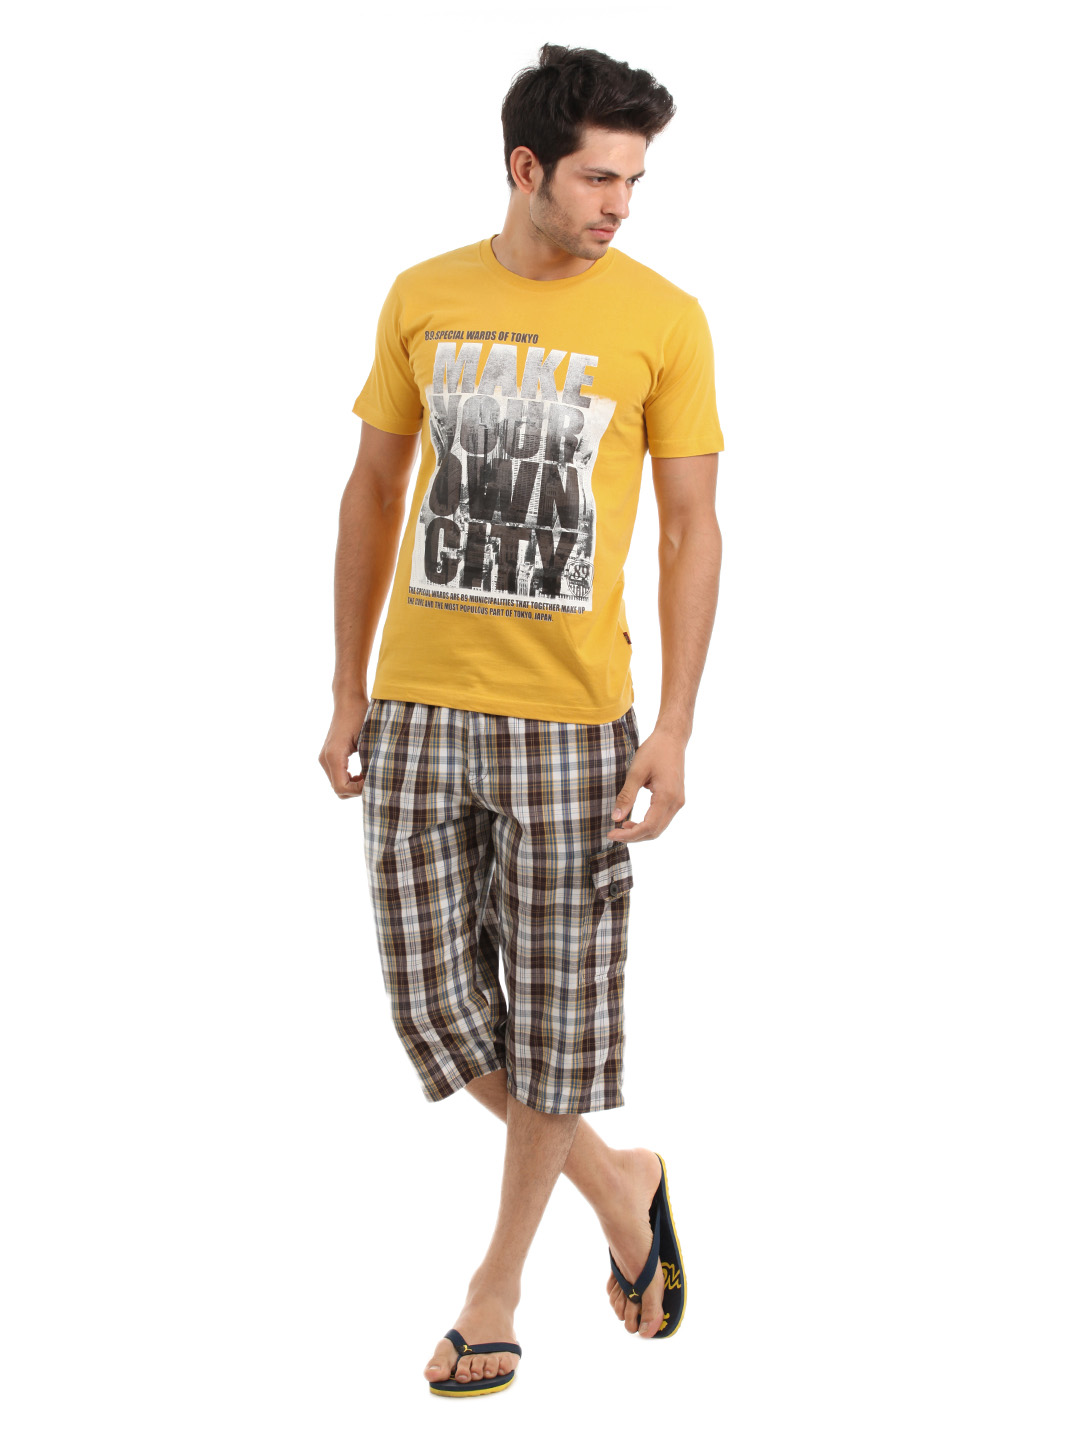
SDL by Sweet Dreams Men Mustard Pyjama Set
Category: Apparel / Loungewear and Nightwear / Night suits
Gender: Men
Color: Mustard
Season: Summer 2016
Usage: Casual